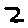
Label: 2